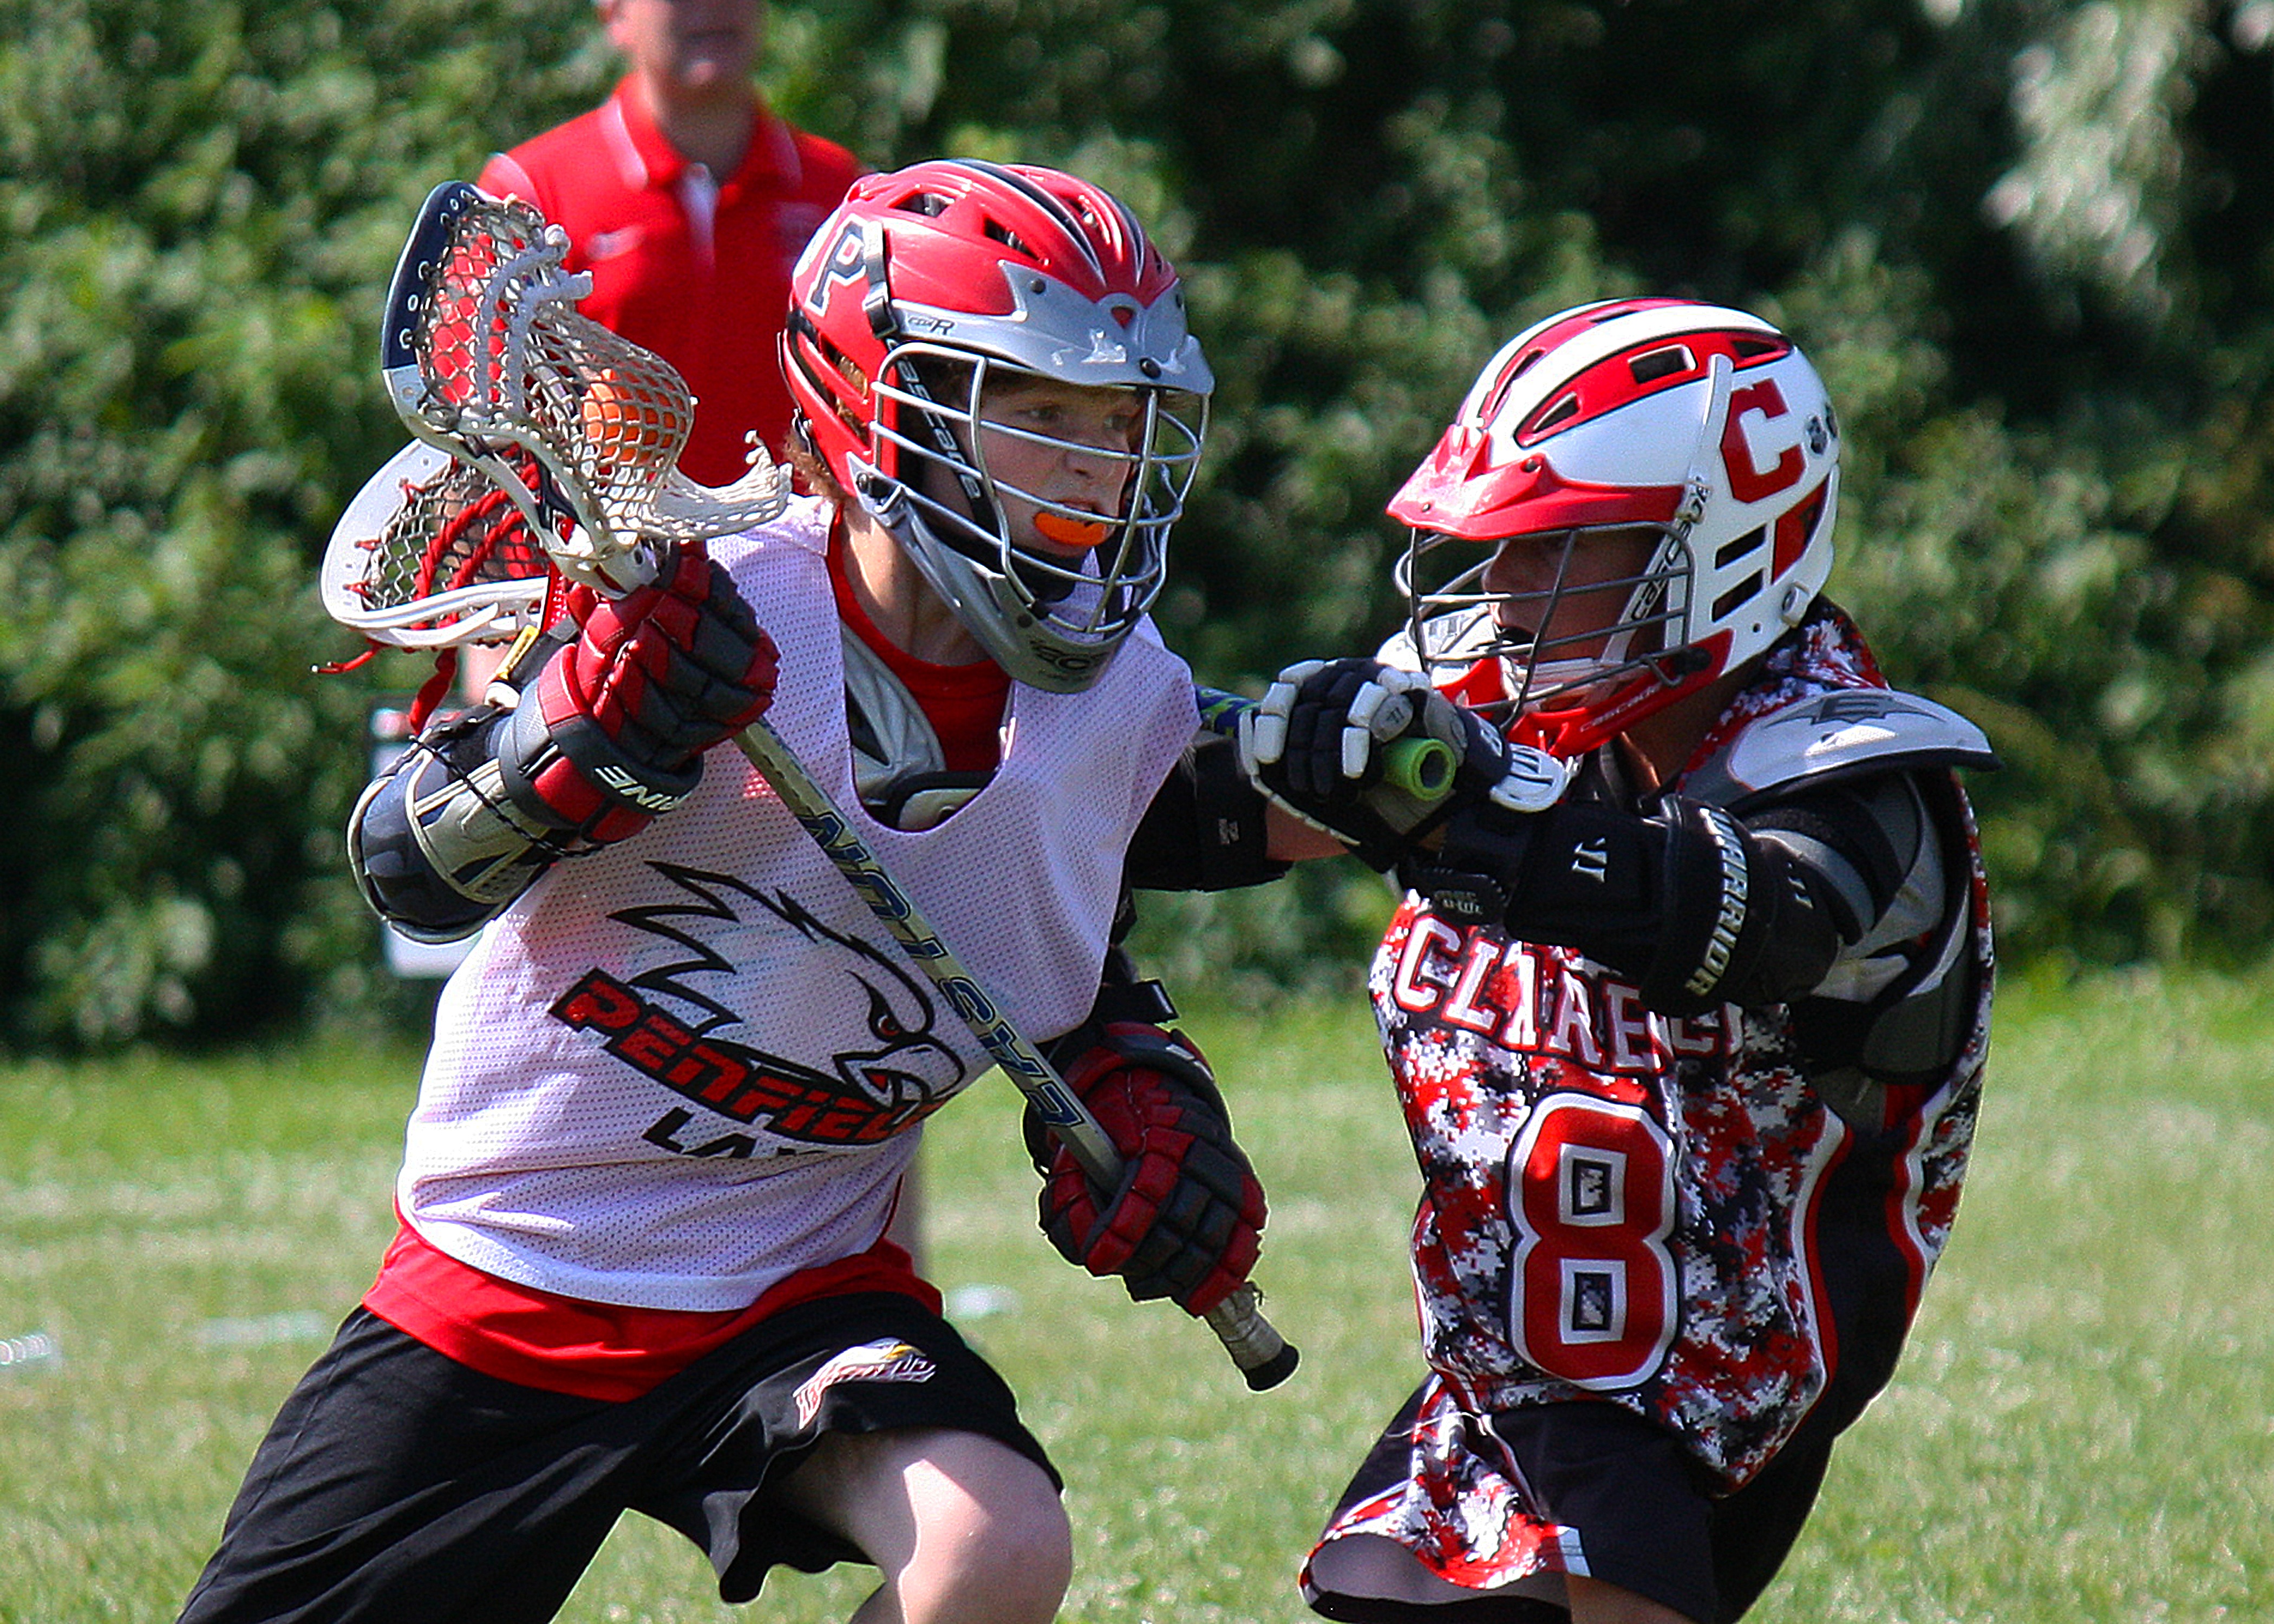
sport, field, game, fall, player, team, american football, sports, mesh, athlete, athletics, tackle, lax, lacrosse, team sport, lacrosse ball, rubber ball, contact sport, stick and ball games, gridiron football, stick and ball sports